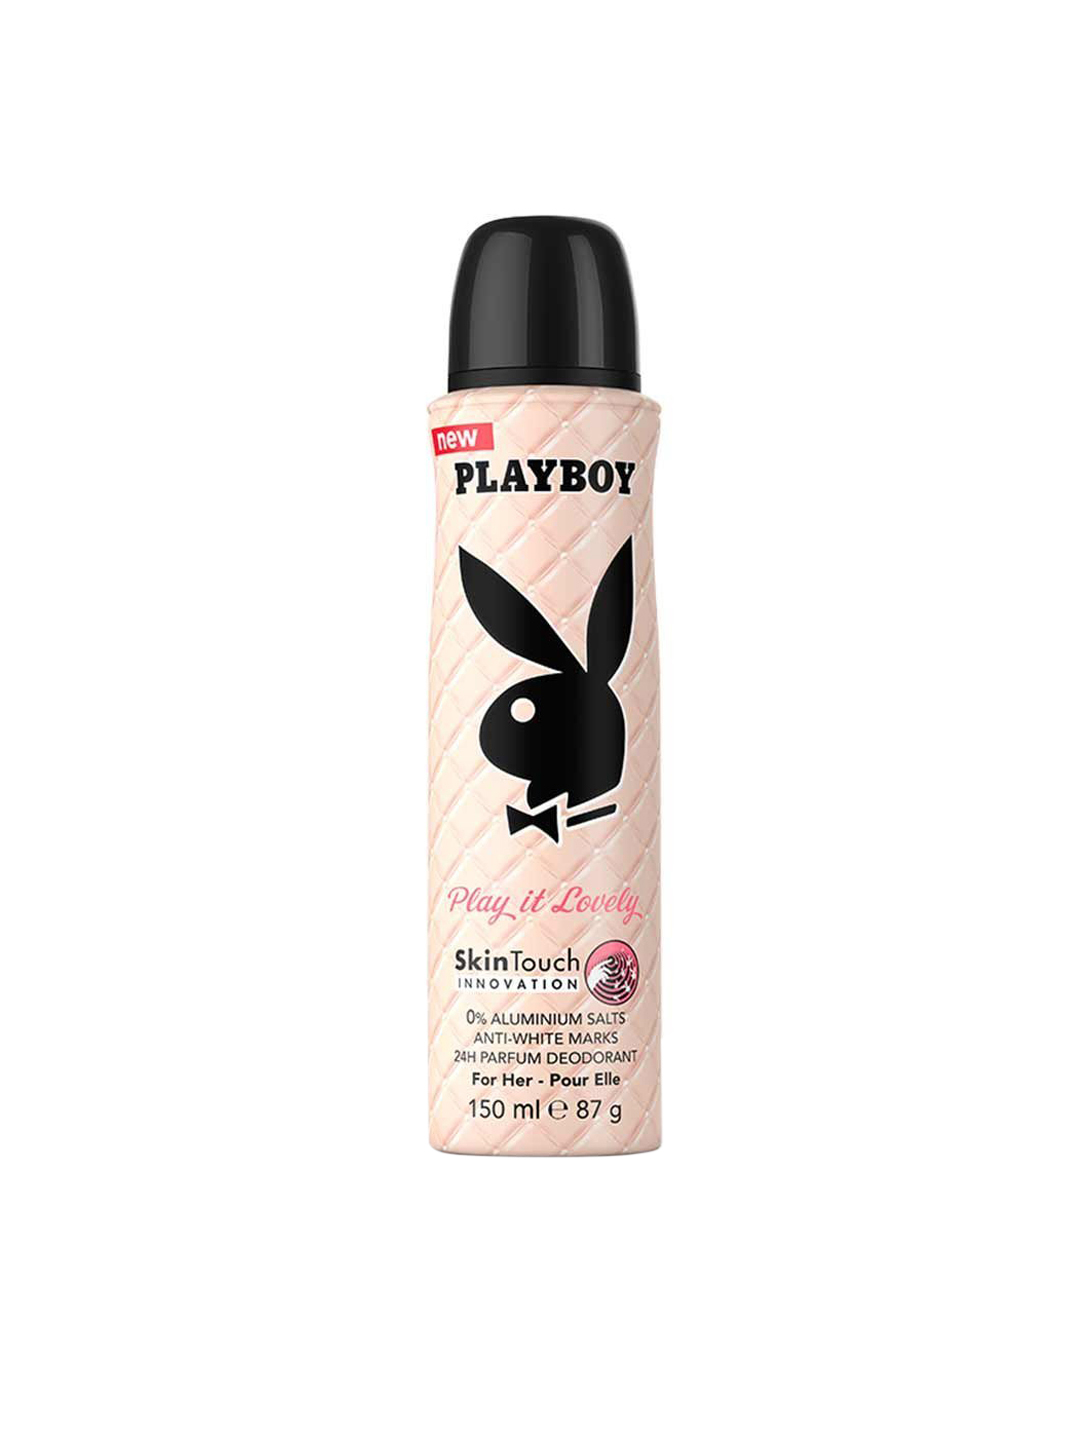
Playboy Women Play It Lovely Deo 150 ml
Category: Personal Care / Fragrance / Deodorant
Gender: Women
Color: Peach
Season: Spring 2017
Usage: Casual